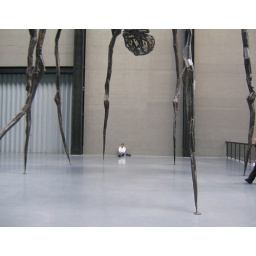
man sitting against wall and under an enormous sculpture of an insect . taken at the tate modern. pretty scary!!!